Philadelphia Theatre Company

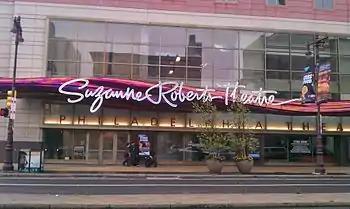
The Suzanne Roberts Theatre, home of the Philadelphia Theatre Company

The Philadelphia Theatre Company (PTC) is a theater company located Philadelphia, Pennsylvania. It was founded in 1974 as The Philadelphia Company by Robert Hedley and Jean Harrison. Since October 2007, PTC's has been based at the Suzanne Roberts Theatre on the Avenue of the Arts. Prior to that, PTC was housed at the historic Plays and Players Theatre for 25 years.